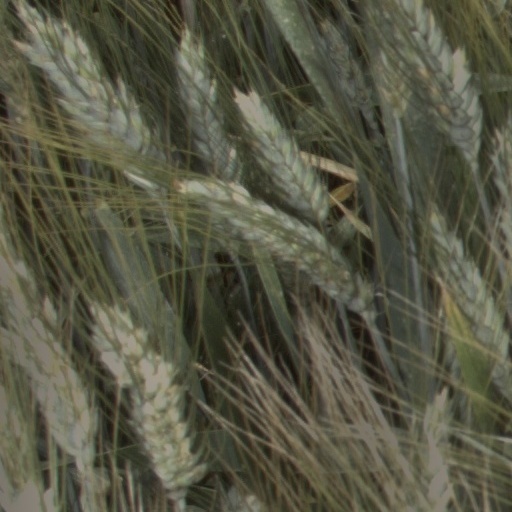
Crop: wheat